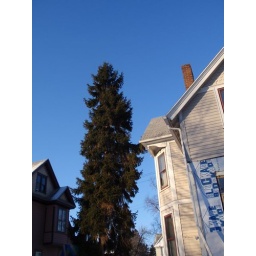
The tree of Damocles that hangs over my head and my house and will fall some day...